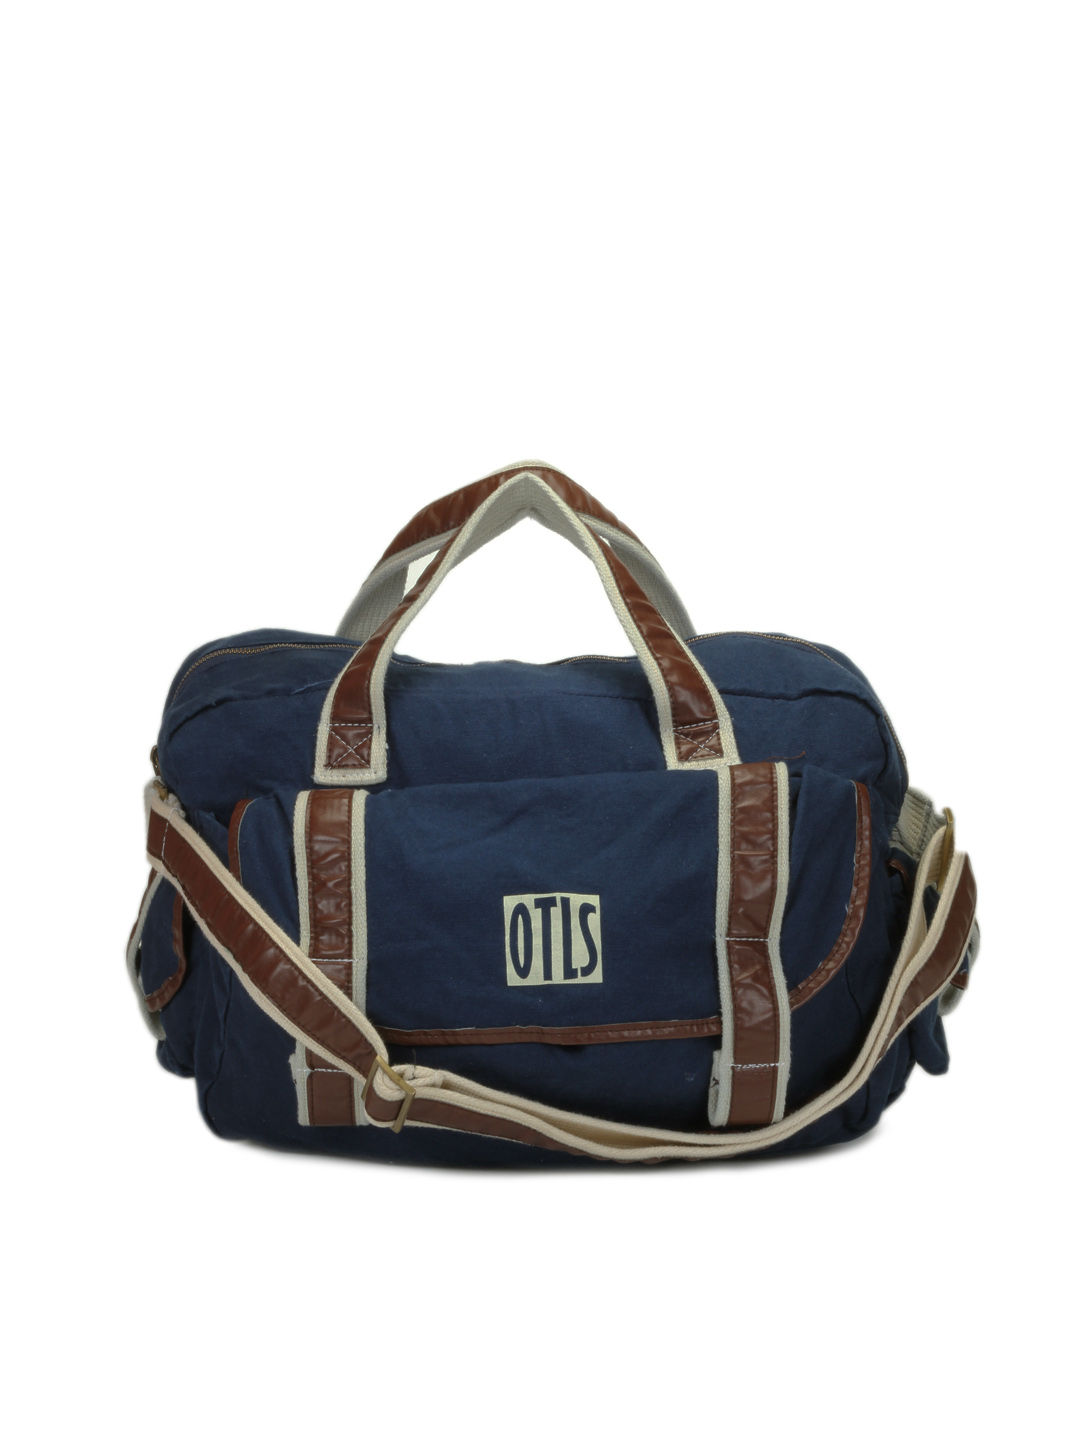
OTLS Unisex Blue Duffle Bag
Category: Accessories / Bags / Duffel Bag
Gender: Unisex
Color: Blue
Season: Summer 2012
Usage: Casual